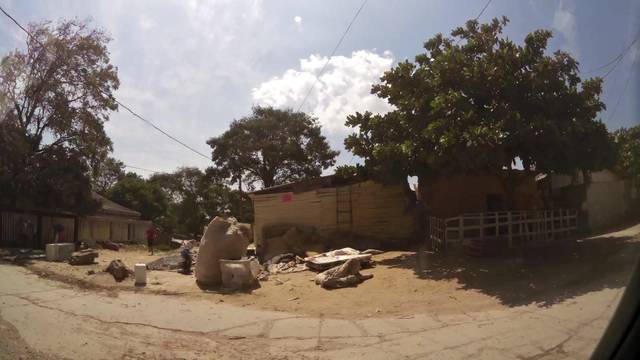
Region: Colombia
Coordinates: 10.957, -74.81